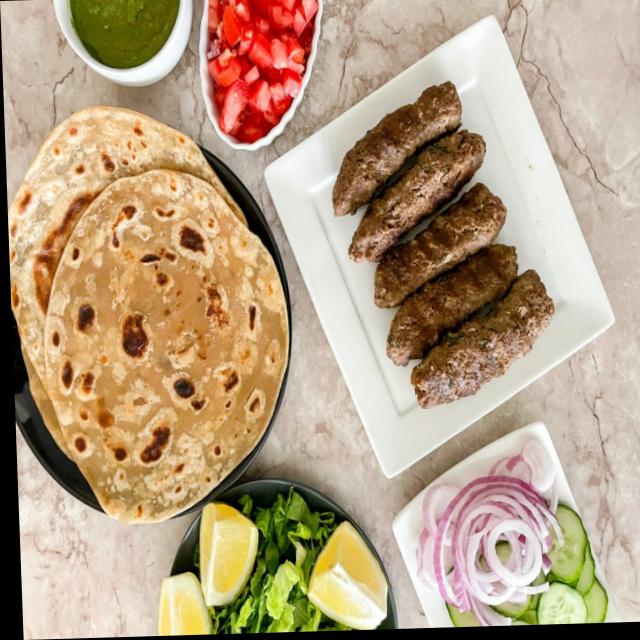
Dish: kebab